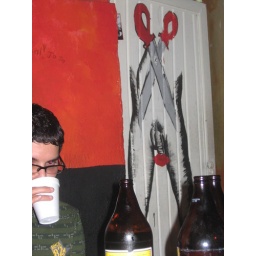
women's bathroom in the coolest bar in hermosillo, pluma blanca